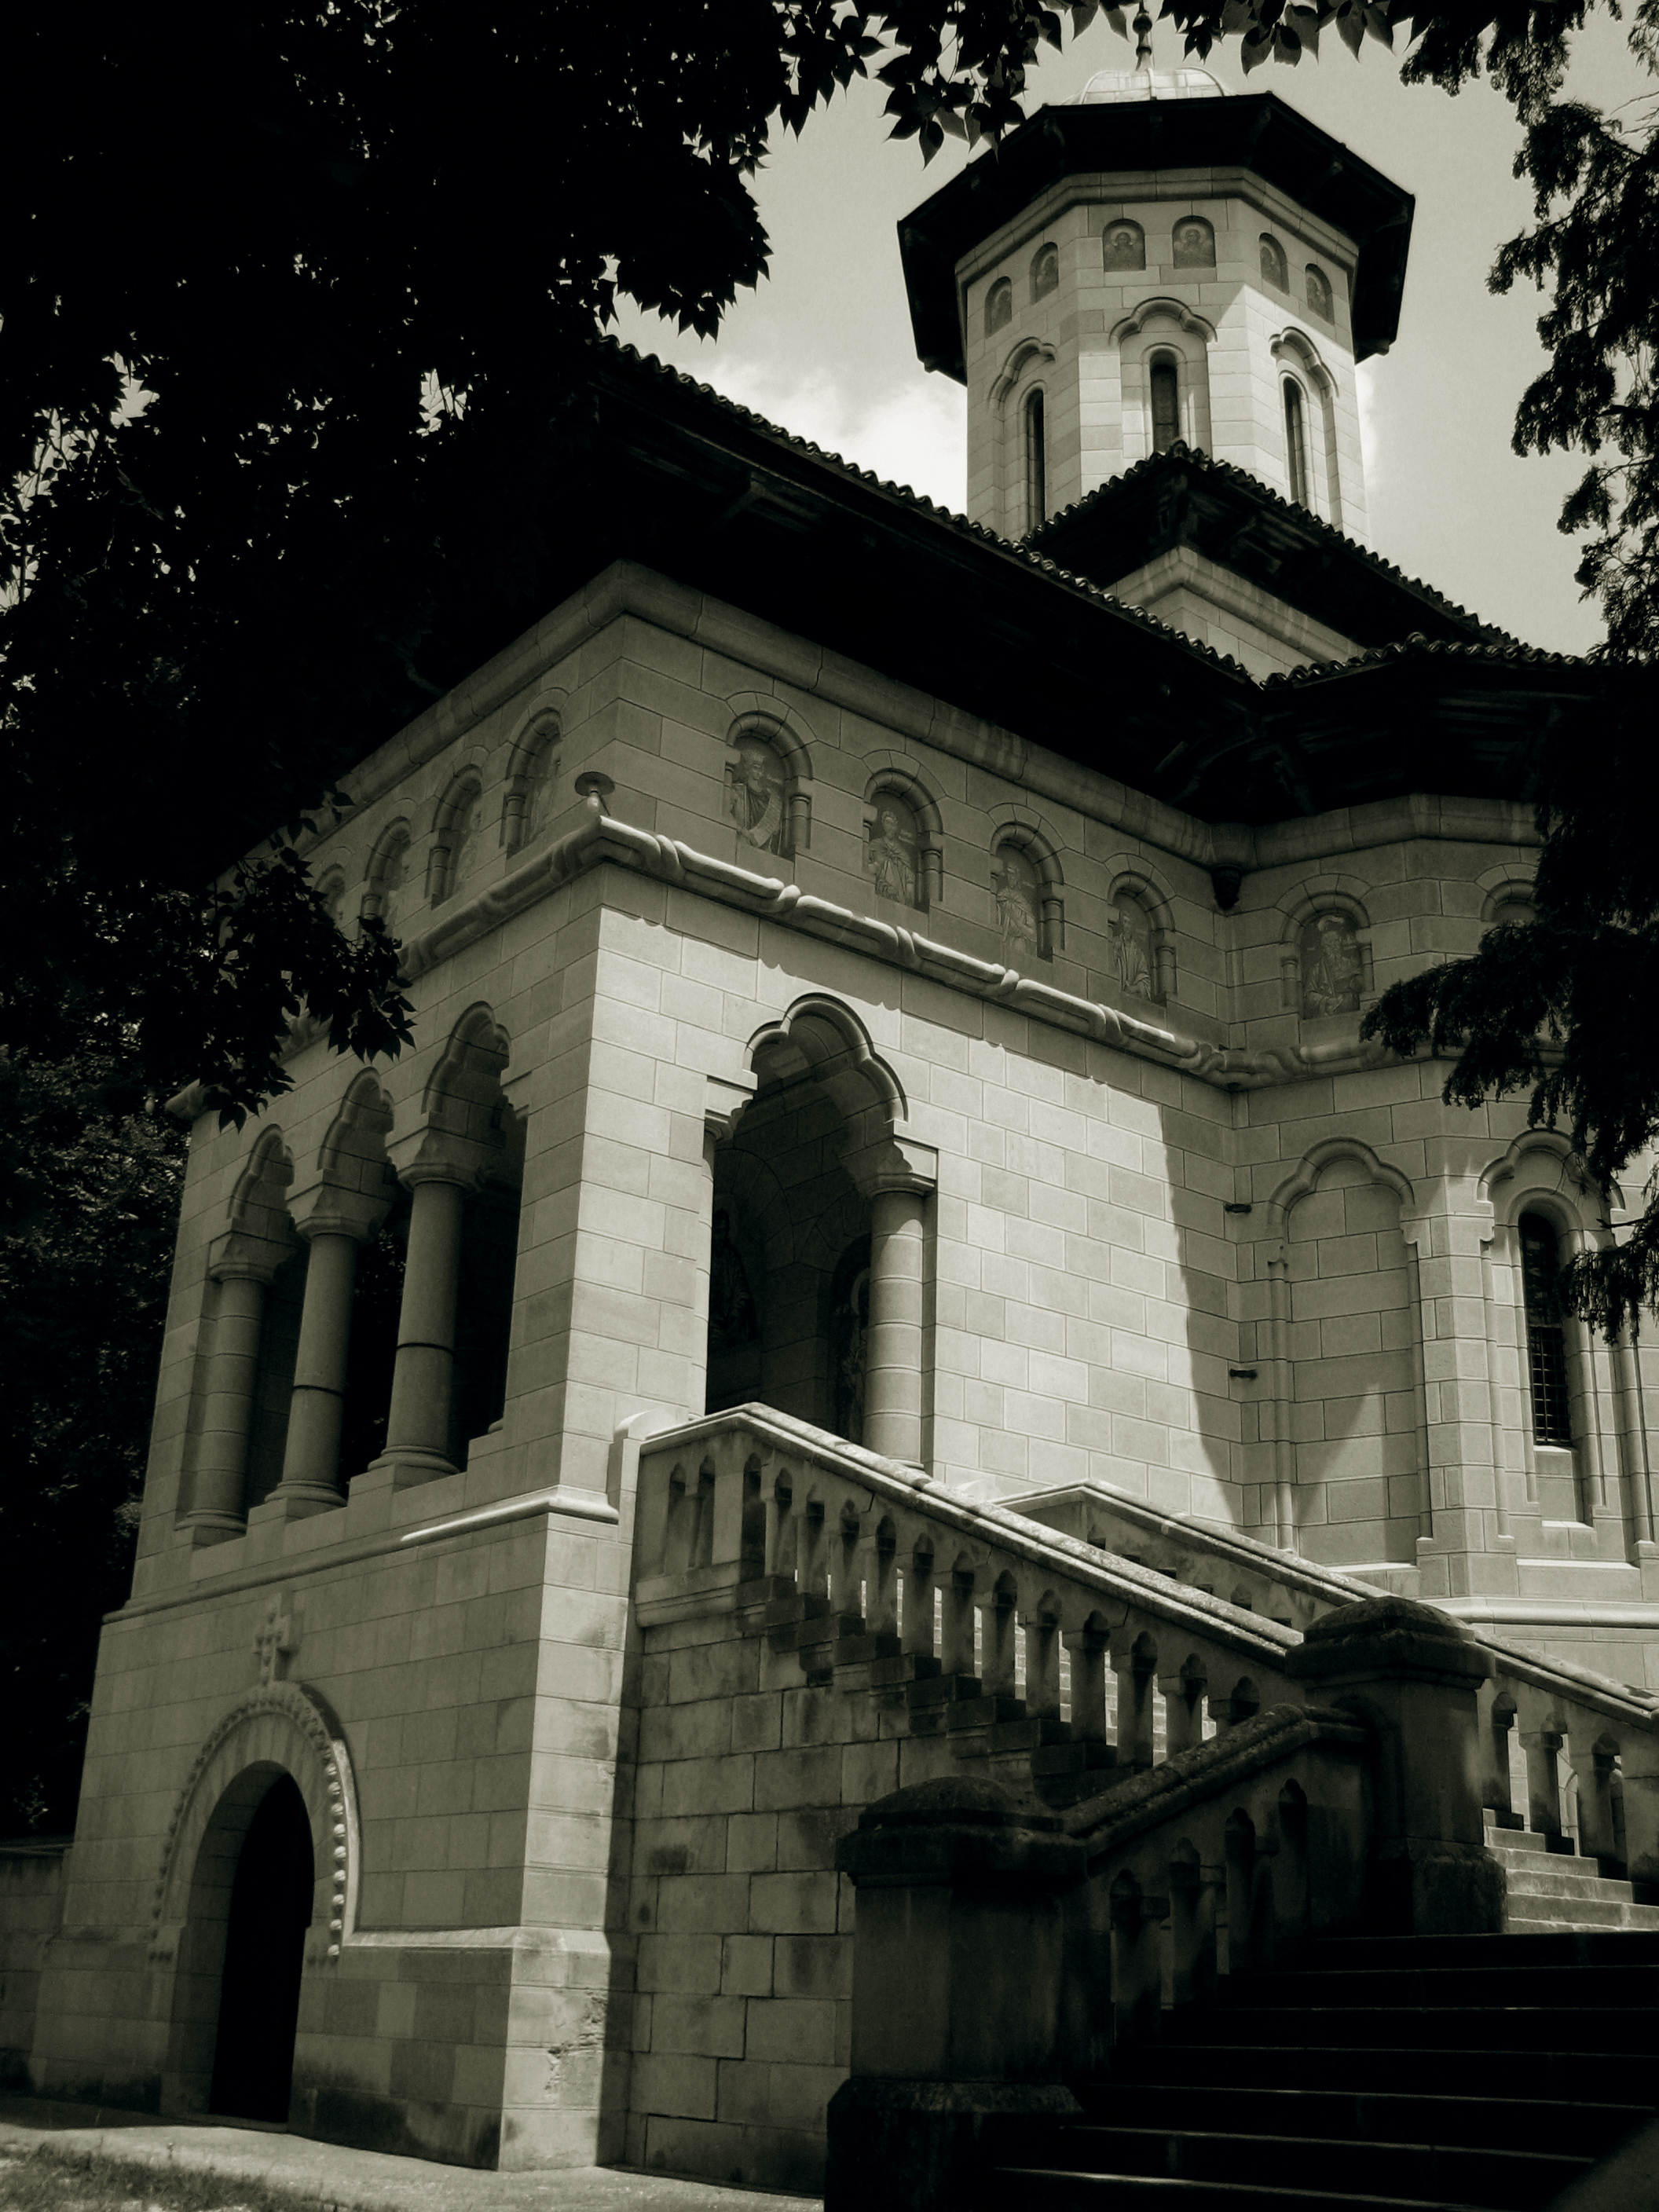
black and white, architecture, photography, manor, house, building, photo, arch, religion, landmark, facade, church, chapel, monochrome, christian, place of worship, photos, religious, free, de, monastery, churches, synagogue, fotografie, history, christianity, romana, style, arc, orthodox, revival, eastern, capela, romania, 1898, bor, biserica, arhitectura, orthodoxy, romanian, ortodoxa, manastire, ortodoxia, ortodoxie, ecclesiastical, bisericeasc, cladire, edificiu, neoromanian, neoromanesc, paraclis, conac, pitesti, florica, bratianu, stefanesti, cre tinism, cre tin, schit, monochrome photography, ancient history